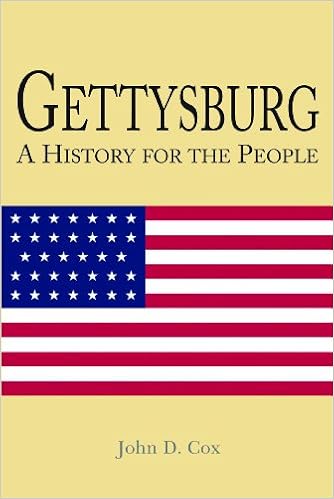
Gettysburg: A History for the People
Category: Books
Review Gettysburg: A History for the People is a masterful telling of one of the most important turning points in American history. Licensed Battlefield Guide John Cox has walked the ground and knows the story. Simply first-rate. --Lance J. Herdegen, author The Iron Brigade in Civil War and Memory: The Black Hats from Bull Run to Appomattox and Thereafter. About the Author Having walked the fields, veteran Gettysburg Guide John D. Cox brings his unique understanding of events to entertain and inform both the casual reader and long-time student. Gettysburg: A History for the People covers the entire campaign, from the Confederate invasion, through the three days of battle, to Lincoln s unforgettable speech.
Features: The battle of Gettysburg continues to captivate the American imagination. After 150 years, millions still visit its fields every year, commemorating the tremendous struggle. In Gettysburg: A History for the People, licensed Battlefield Guide John D. Cox brings to life the story of America s greatest battle. All of the drama of the conflict, with its tragedies and heroism, becomes real in its pages. The monumental decisions of the commanders are revealed, the self-sacrifice of the soldiers and the nightmares of the civilians, caught between the two armies, are vividly uncovered. From the start, Gettysburg: A History for the People pulls the reader into a gripping narrative, told with the knowledge of a professional, but with the vibrant touch of a master storyteller, that never lets go. Gettysburg: A History for the People reads like a novel.